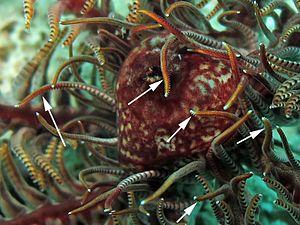
Comatula est un genre de crinoïde de la famille des Comasteridae.
Les Comatulidae constituent une famille de comatules. Elle remplace depuis 2015 celle des Comasteridae.